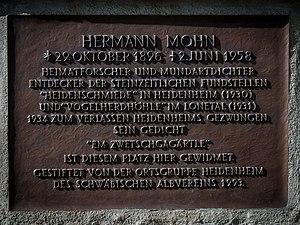
Hermann Mohn, né le 29 octobre 1896 à Heidenheim an der Brenz et mort le 2 juin 1958 à Erfurt, est un historien régional et un dialectologue spécialiste de la littérature en souabe.